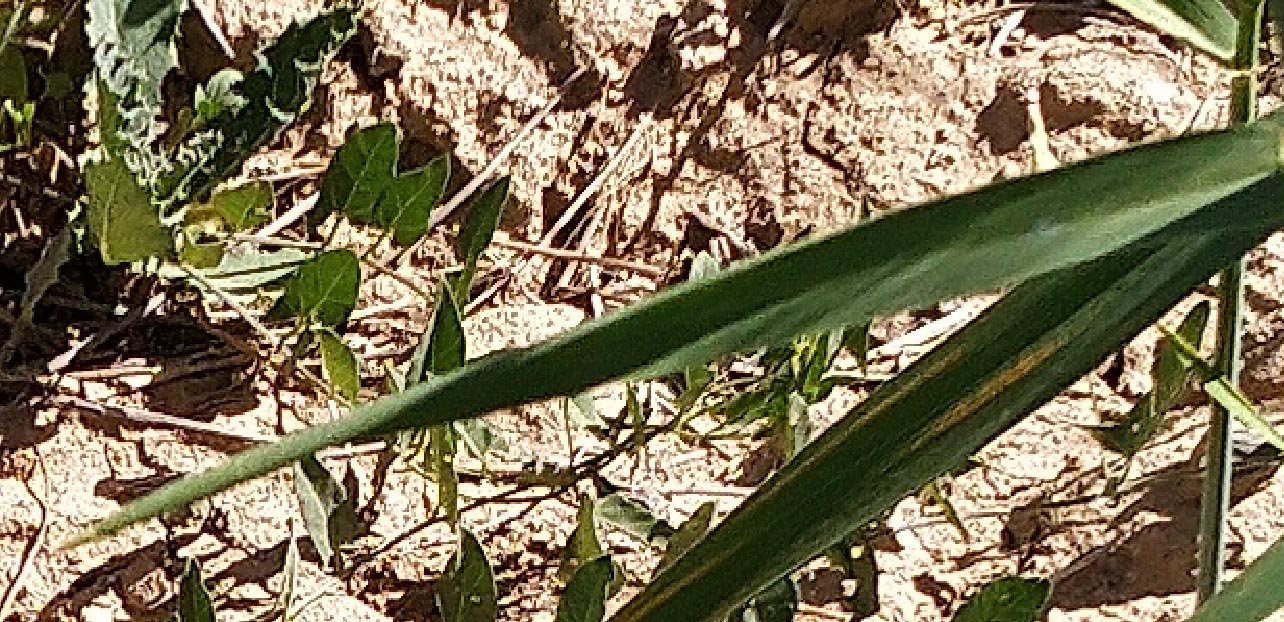
Label: Wheat___Healthy